Society of Saint Casimir

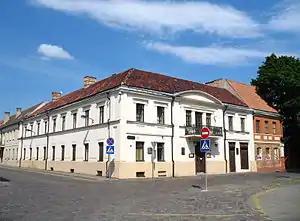
Former building of the printing press Šviesa

The Society of Saint Casimir was a Lithuanian society that published Lithuanian-language books and periodicals, many on Roman Catholic church and faith. Established in 1905, right after the Lithuanian press ban was lifted, the society published a total of about 740 books and several periodicals, including the first full Roman Catholic Bible translation into Lithuanian in six volumes in 1911–1937. From 1918 it operated its own printing press Šviesa. The society was liquidated after Lithuania was occupied by the Soviet Union in June 1940.